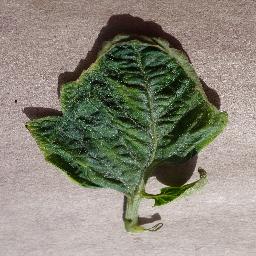
Label: Tomato___Tomato_Yellow_Leaf_Curl_Virus